Community organizing

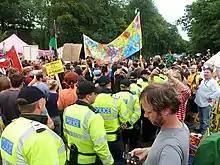
Balcombe drilling protest

Grassroots organizing is distinctive for its bottom-up approach to organizing. Grassroots organizers build community groups from scratch, developing new leadership where none existed and organizing the unorganized. This type of organizing uses a process where people collectively act in the interest of their communities and the common good. According to scholar Brian D. Christens, grassroots organizing focuses on building and maintaining interpersonal relationships between their community members. Building social relationships allow community members to build collaborative skills, deliberative skills to handle conflict, and strengthen civil engagement. Some networks of community organizations that employ this method and support local organizing groups include National People's Action and ACORN. Although efforts in grassroots organizing are significant in marginalized communities, it is specifically popular among marginalized communities of color.